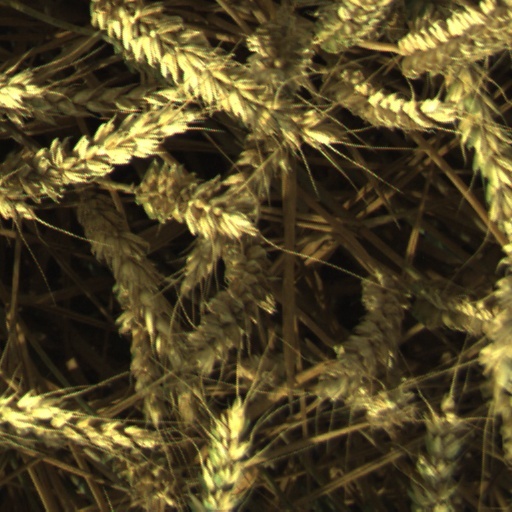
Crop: wheat